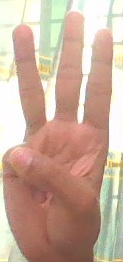
ASL sign: 6